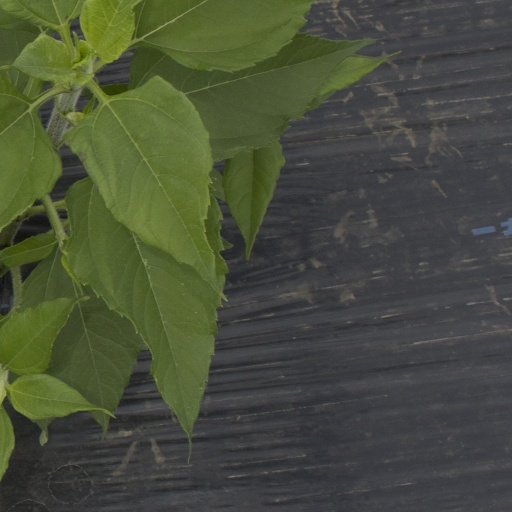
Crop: Jerusalem artichoke